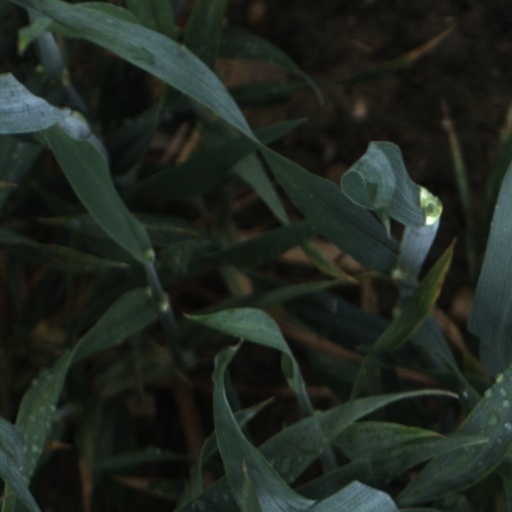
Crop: wheat